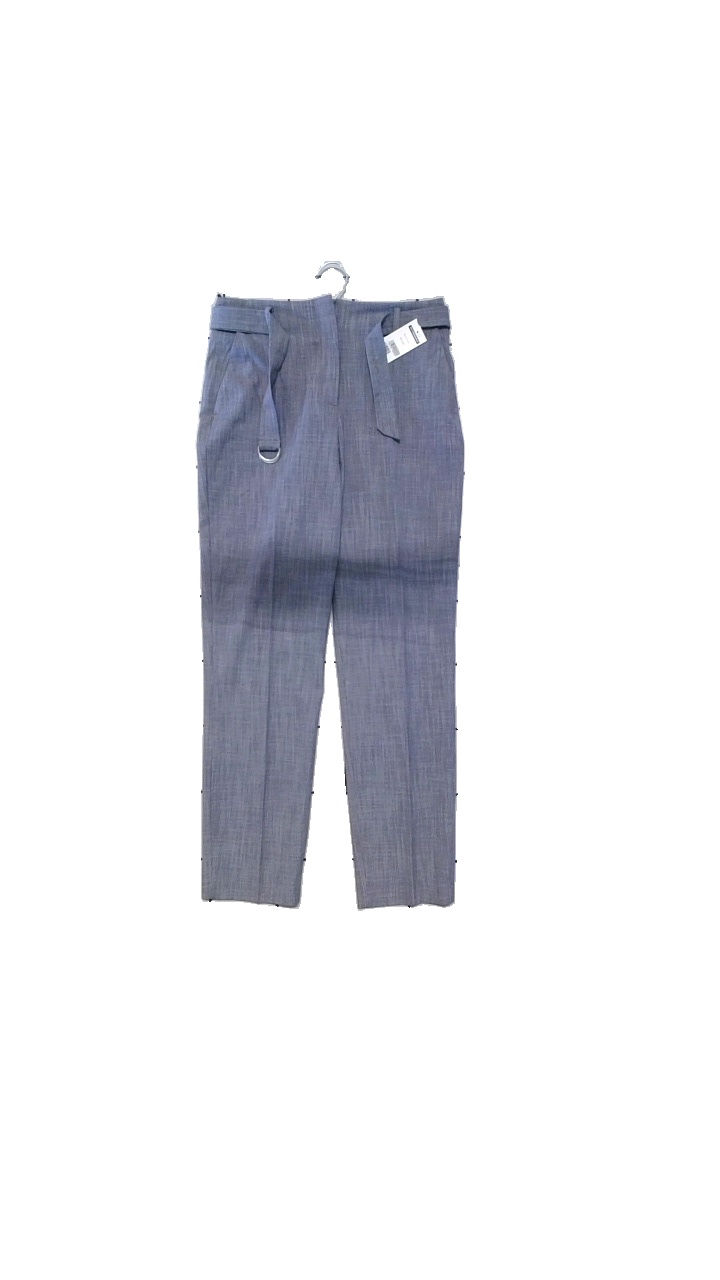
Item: Trousers (Ladies)
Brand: H&m
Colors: Grey, Blue
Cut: Loose
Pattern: Other
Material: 64% polyester, 32% viscose, 4% elastane
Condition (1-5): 4
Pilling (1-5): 4
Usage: Reuse
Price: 50-100